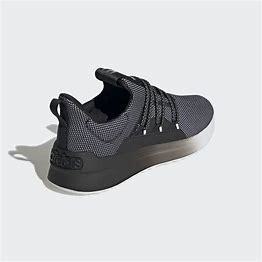
Brand: Adidas
Model: Lite Racer Adapt 4